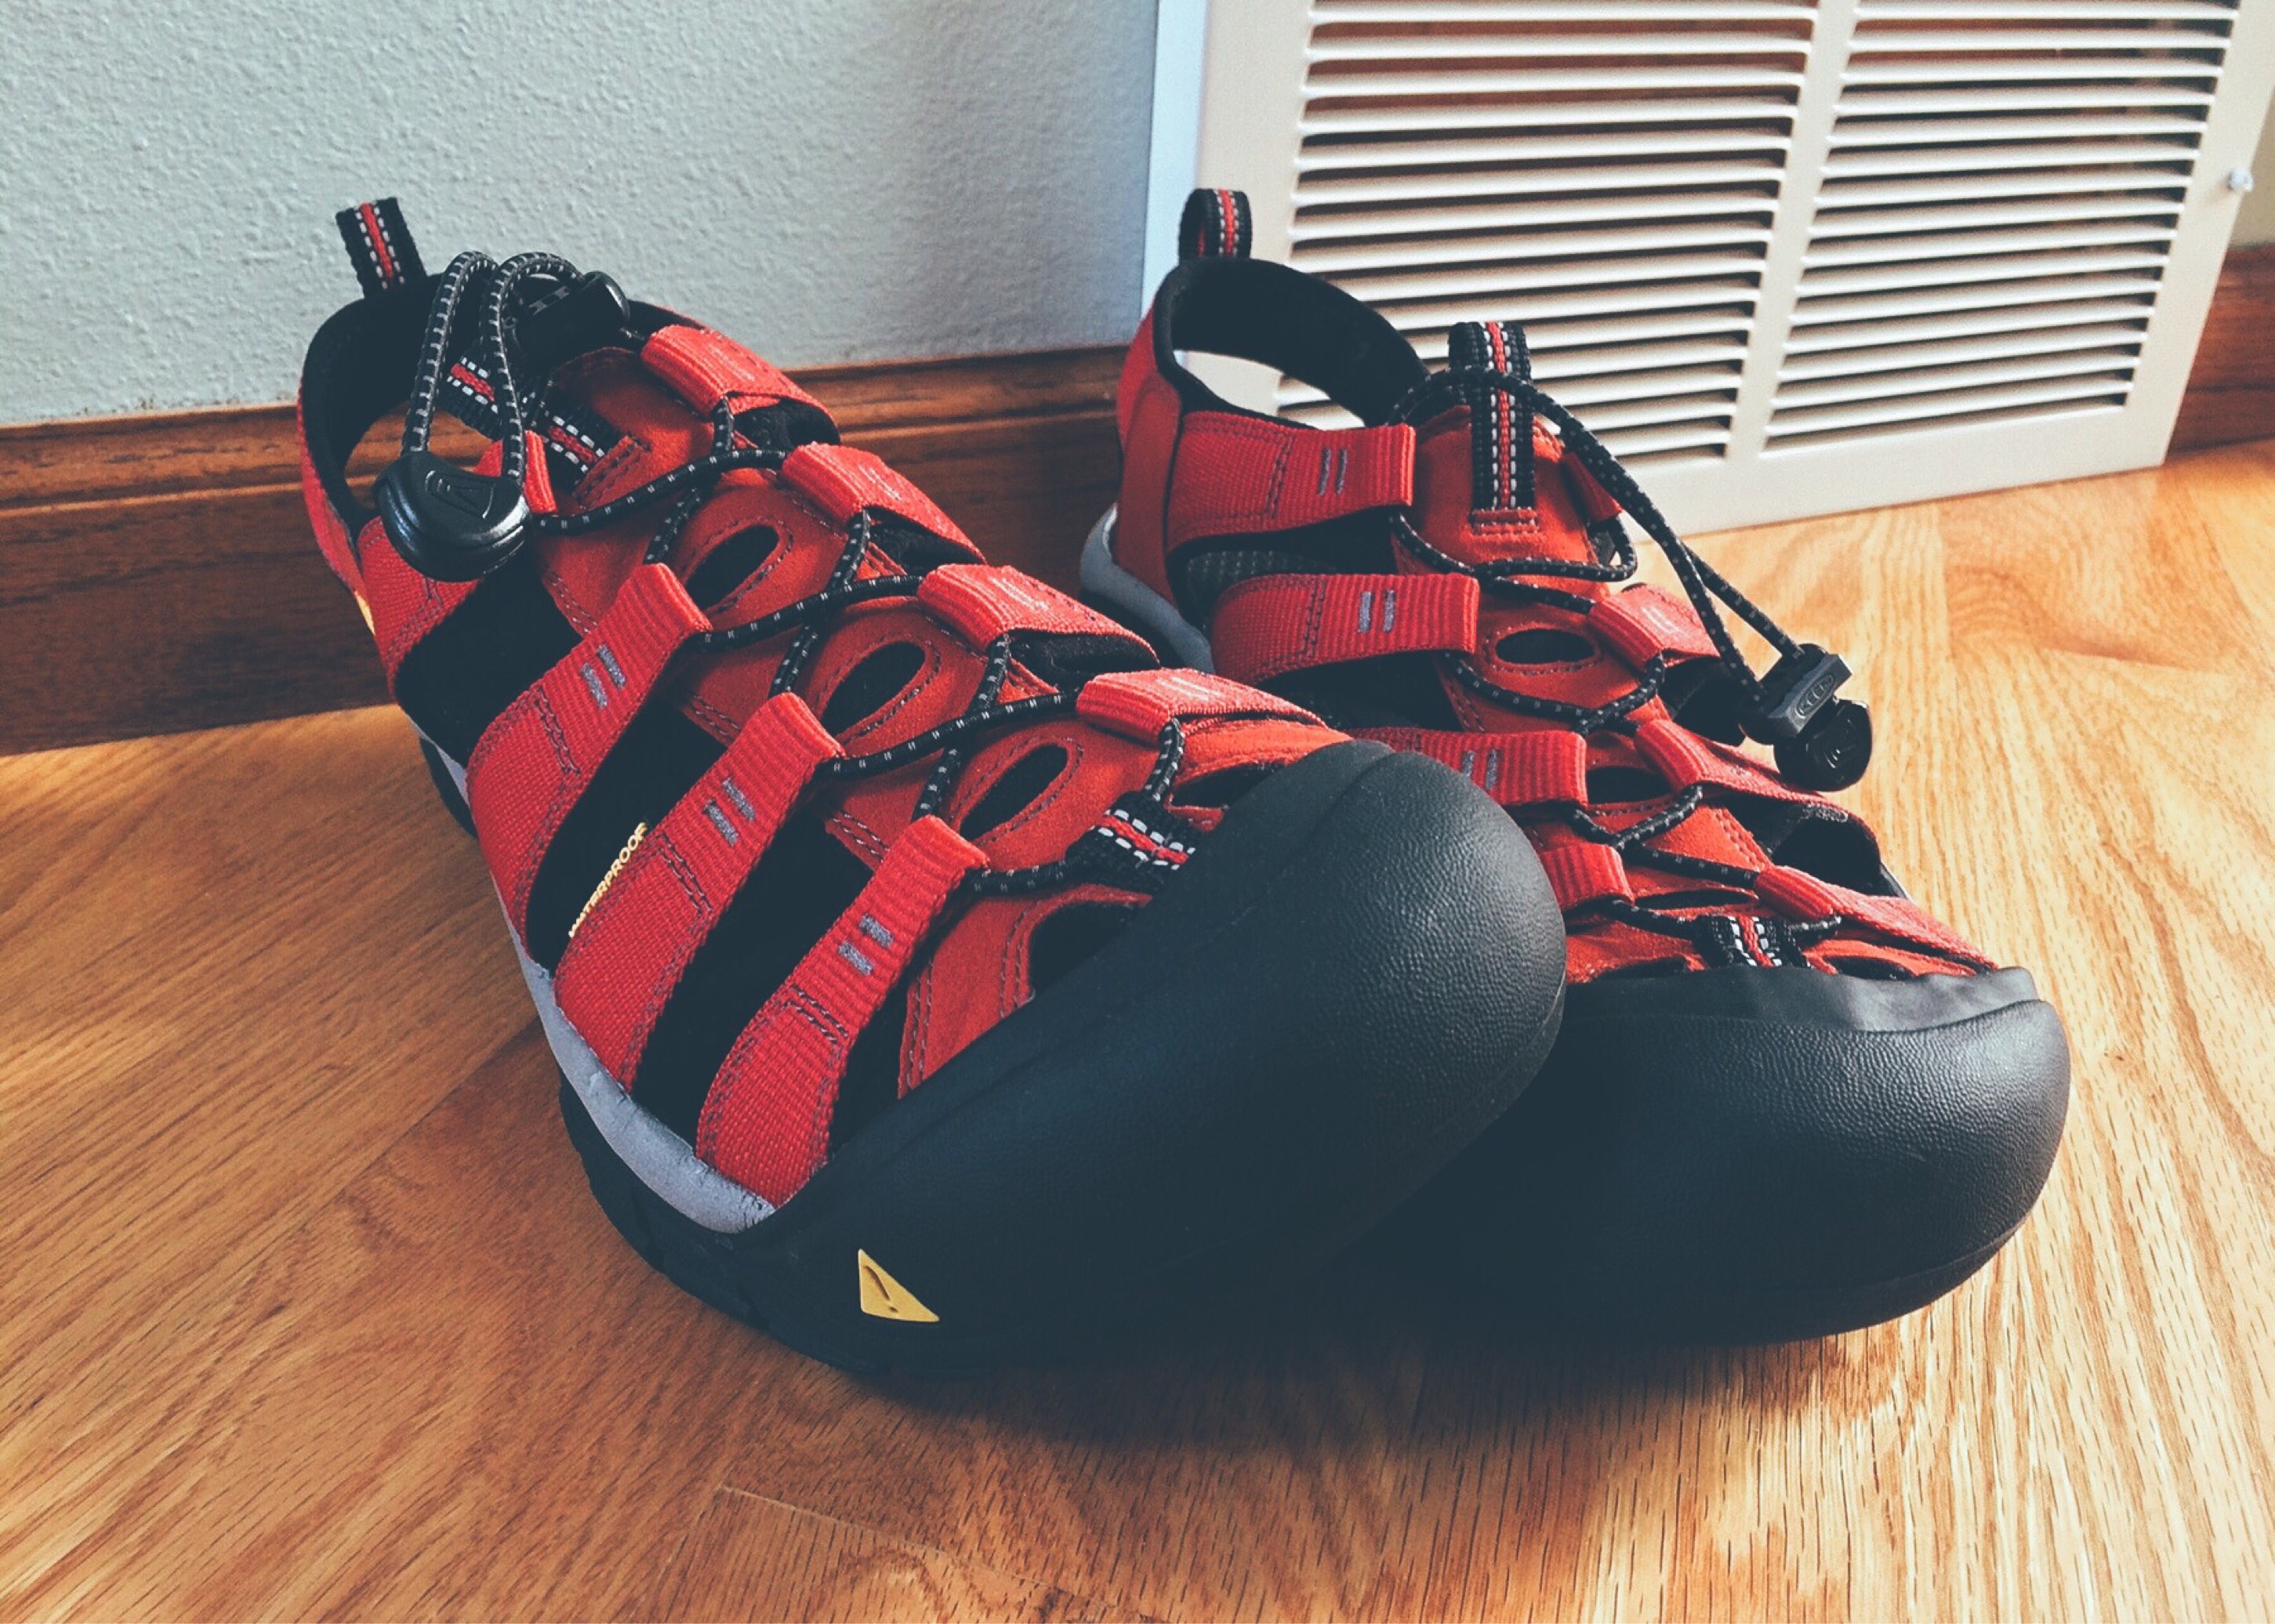
shoe, leg, red, sports equipment, shoes, sandals, sneakers, footwear, casual, outdoor shoe